Victor Mordechai Goldschmidt

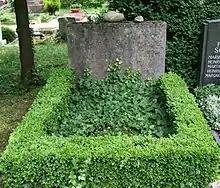
Grave in Heidelberg

Victor Mordechai Goldschmidt (10 February 1853 – 8 May 1933) was a German mineralogist, natural philosopher and art collector. He produced a nine-volume atlas of crystal forms ("Atlas der Krystallformen") from 1913 to 1923 which was influential in establishing the field of crystallography. He introduced what are now called Goldschmidt symbols Φ and ρ (borrowed from astronomy) for the gnomonic angles of crystals. In 1933, he was dismissed from his position at the University of Heidelberg due to his Jewish origins and he died shortly afterwards while in exile in Salzburg. His wife Leontine committed suicide when faced with deportation to a concentration camp.